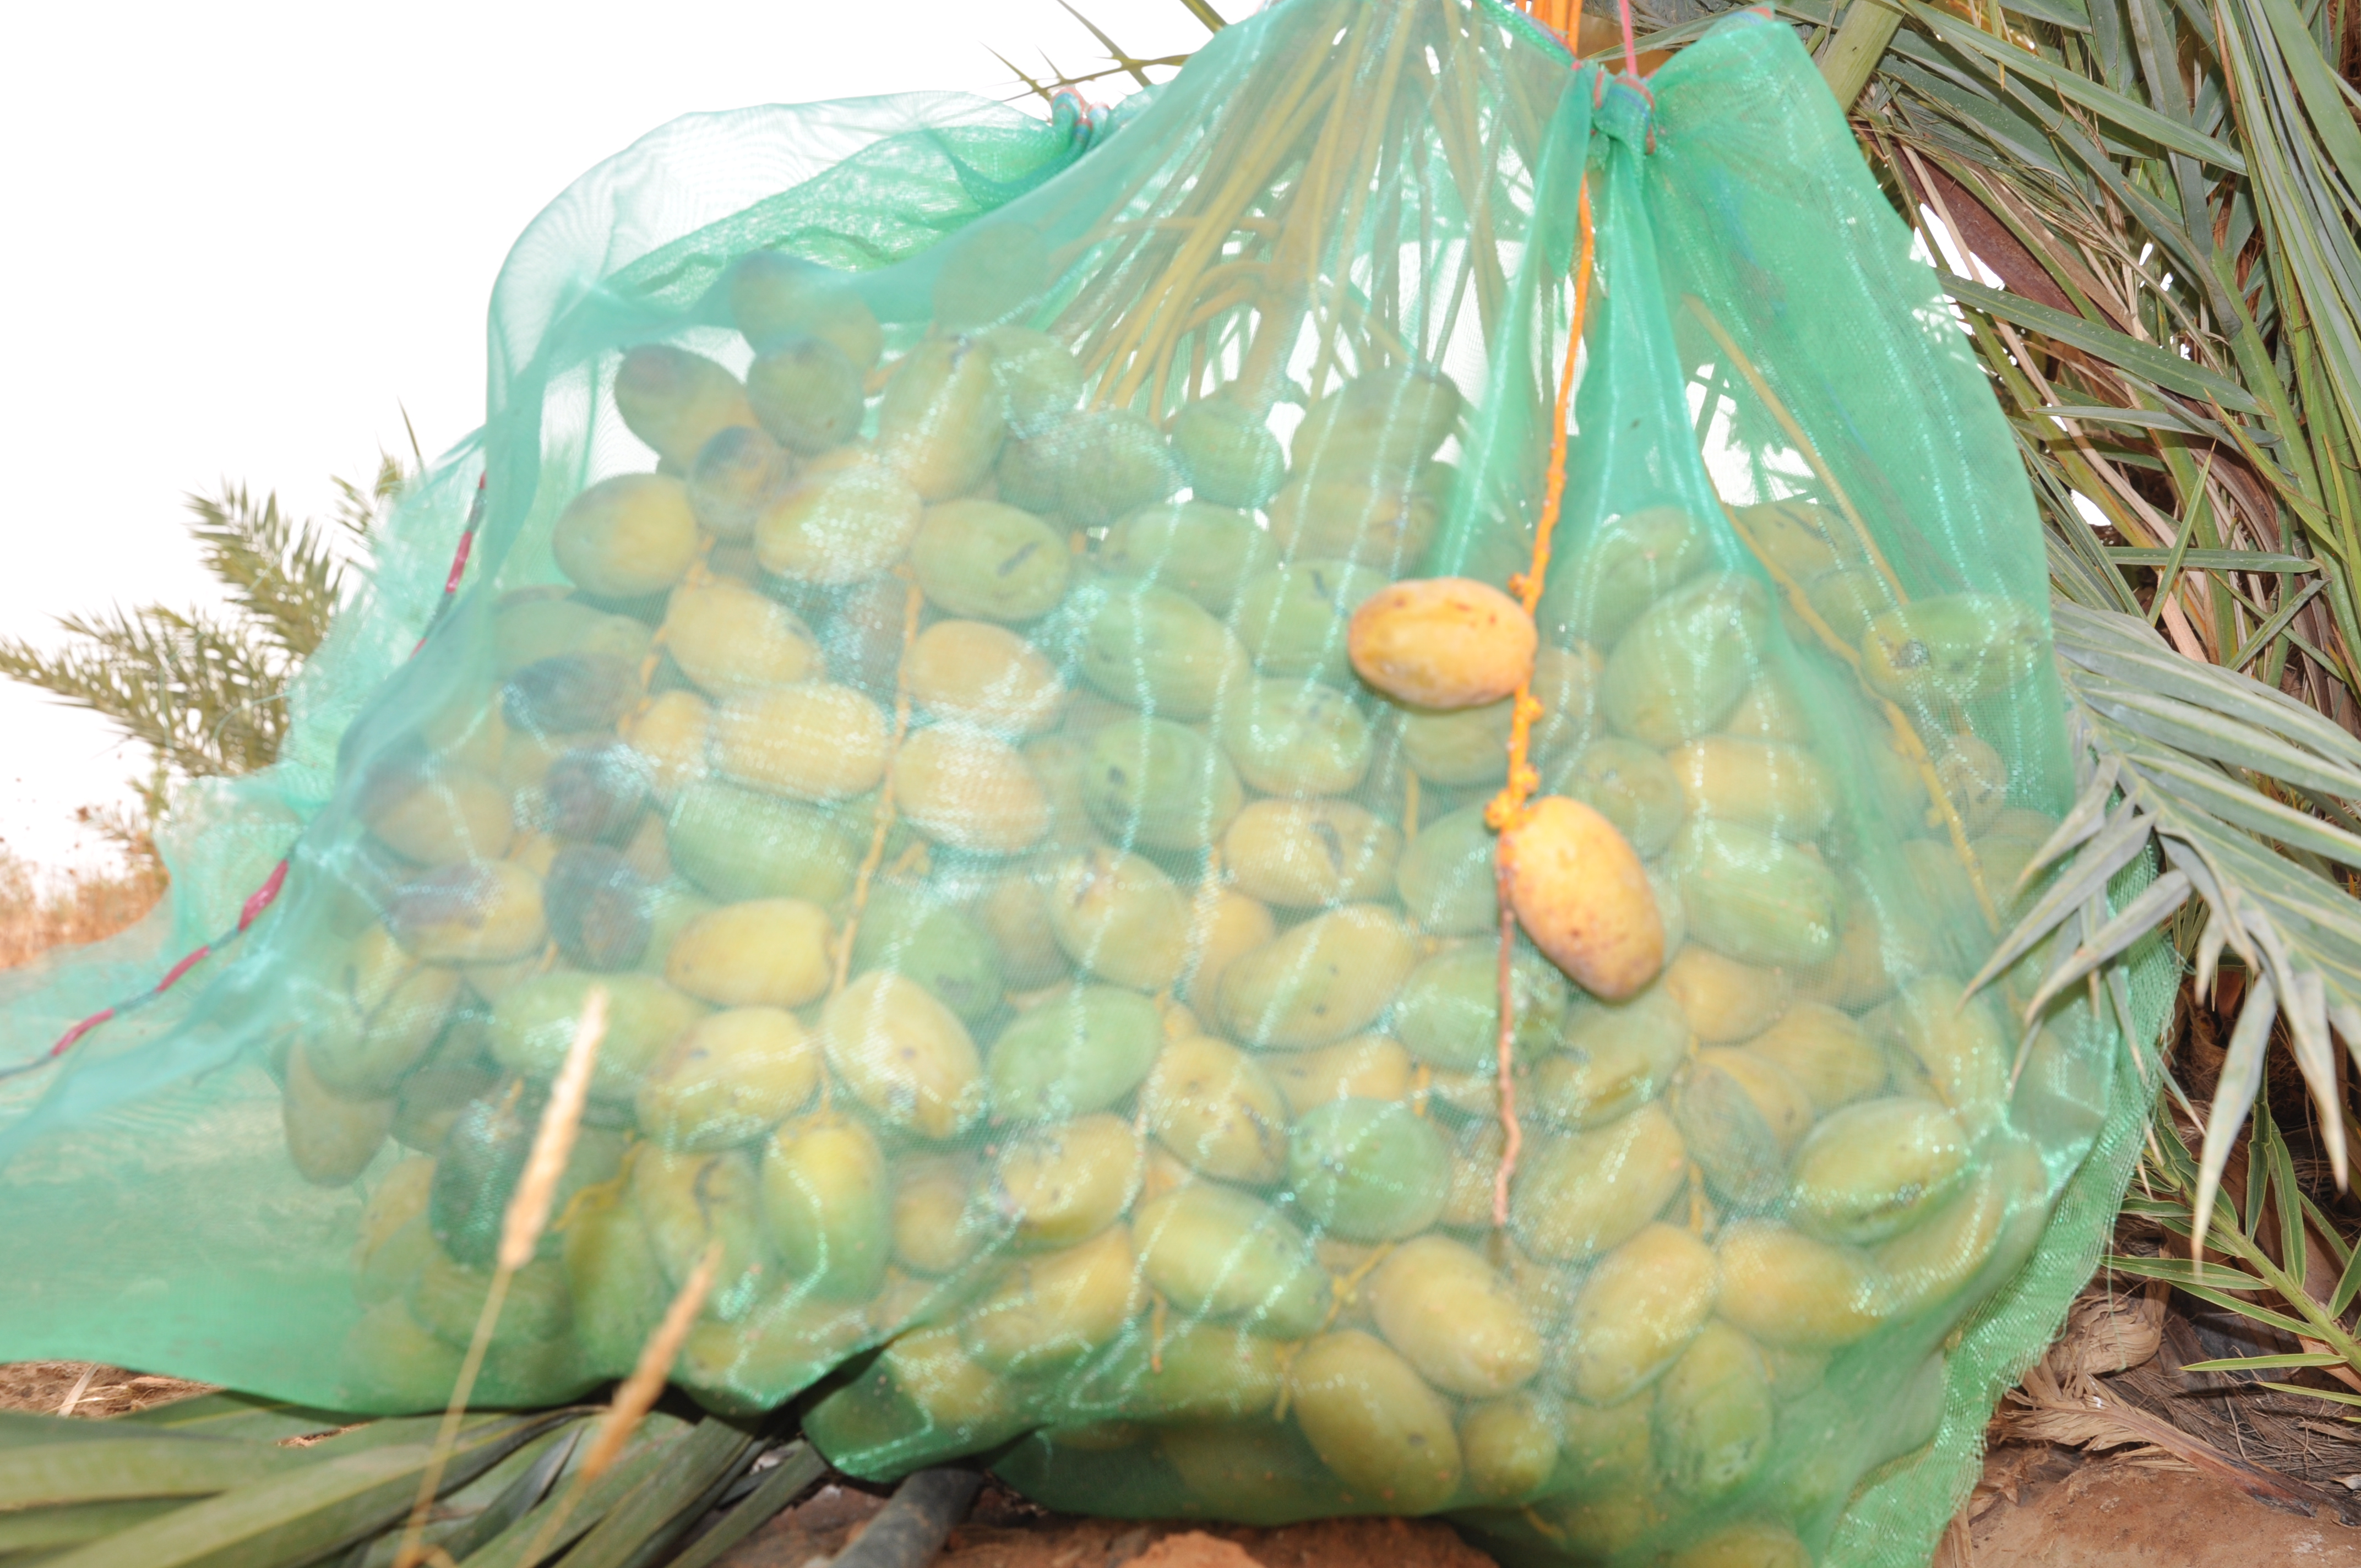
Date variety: Boumajhoul